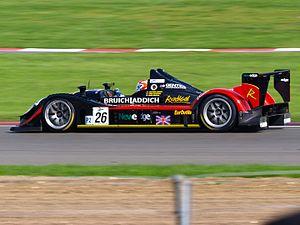
Greaves Motorsport, anciennement Team Bruichladdich, est une écurie britannique de sport automobile basée à Yaxley, à proximité de Peterborough et engagée dans le Championnat du monde d'endurance FIA et les Le Mans Series.